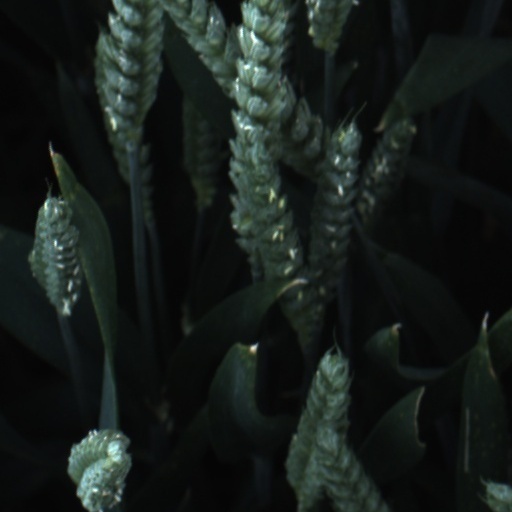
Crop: wheat